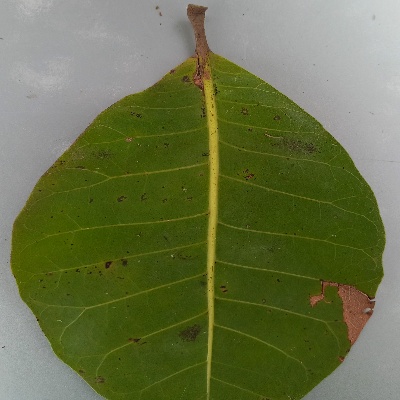
Crop: Cashew
Condition: anthracnose